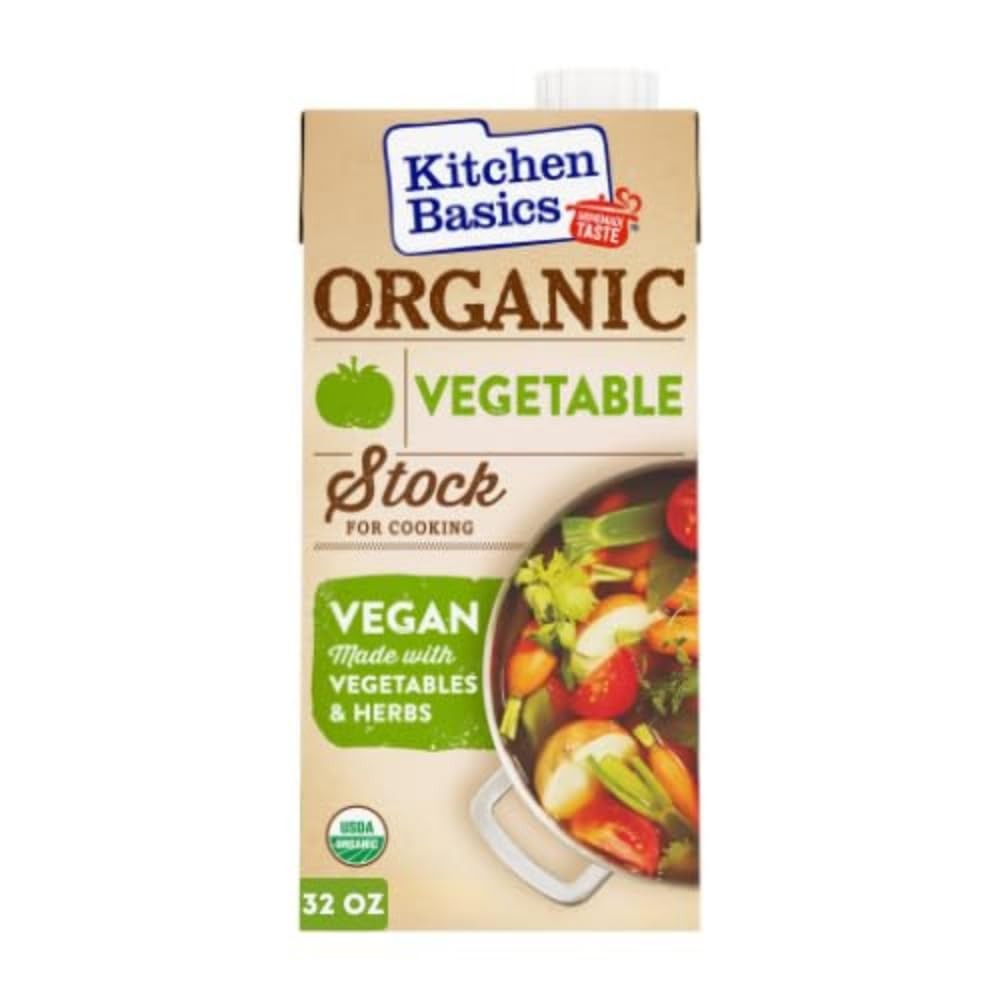
Item Name: Kitchen Basics® Organic Vegetable Stock, 32 oz. Carton
Bullet Point 1: Robust organic vegetable stock made with slow-simmered organic vegetables and herbs and spices
Bullet Point 2: Package design is easy to pour and reseal for use again and again
Bullet Point 3: Create rich flavor when cooking rice or quinoa - just boil in stock instead of water
Bullet Point 4: Gluten free, no MSG added
Bullet Point 5: Use in recipes calling for broth, stock or bouillon
Bullet Point 6: Add a splash to sautéed vegetables or use instead of oil in marinades
Bullet Point 7: Delicious stock for use by vegetarians and meat-eaters alike
Bullet Point 8: Package is recyclable, FSC certified, and ASI certified
Value: 32.0
Unit: Fl Oz

Price: 4.75